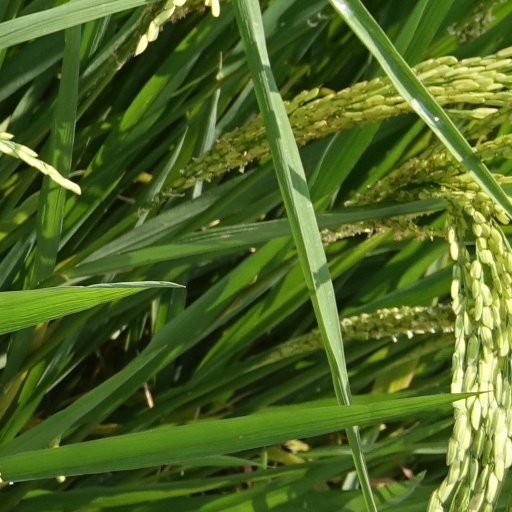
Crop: rice